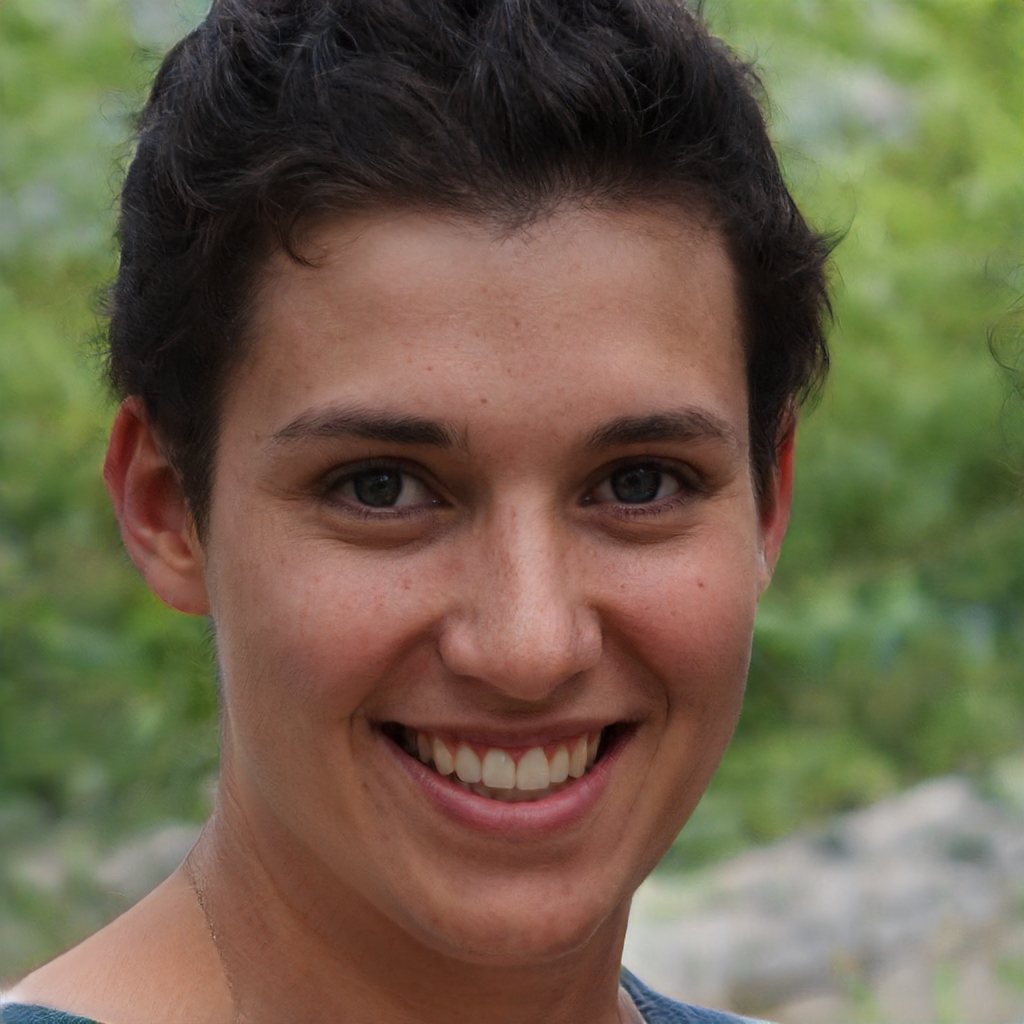
Gender: Female